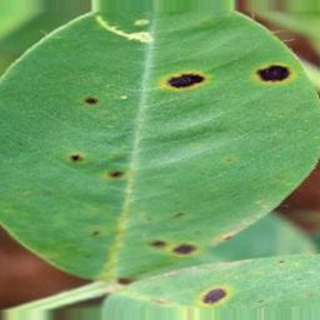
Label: groundnut_early_leaf_spot